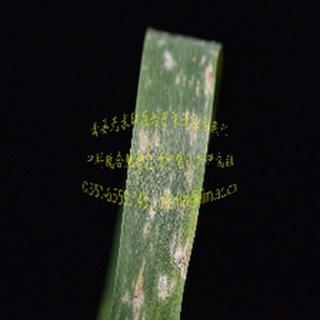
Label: wheat_mildew